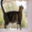
Label: cat